Black Birds (film)

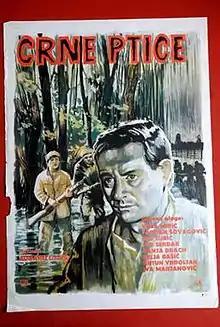

Black Birds ("Crne ptice") is a 1967 Yugoslavian war drama film directed by .